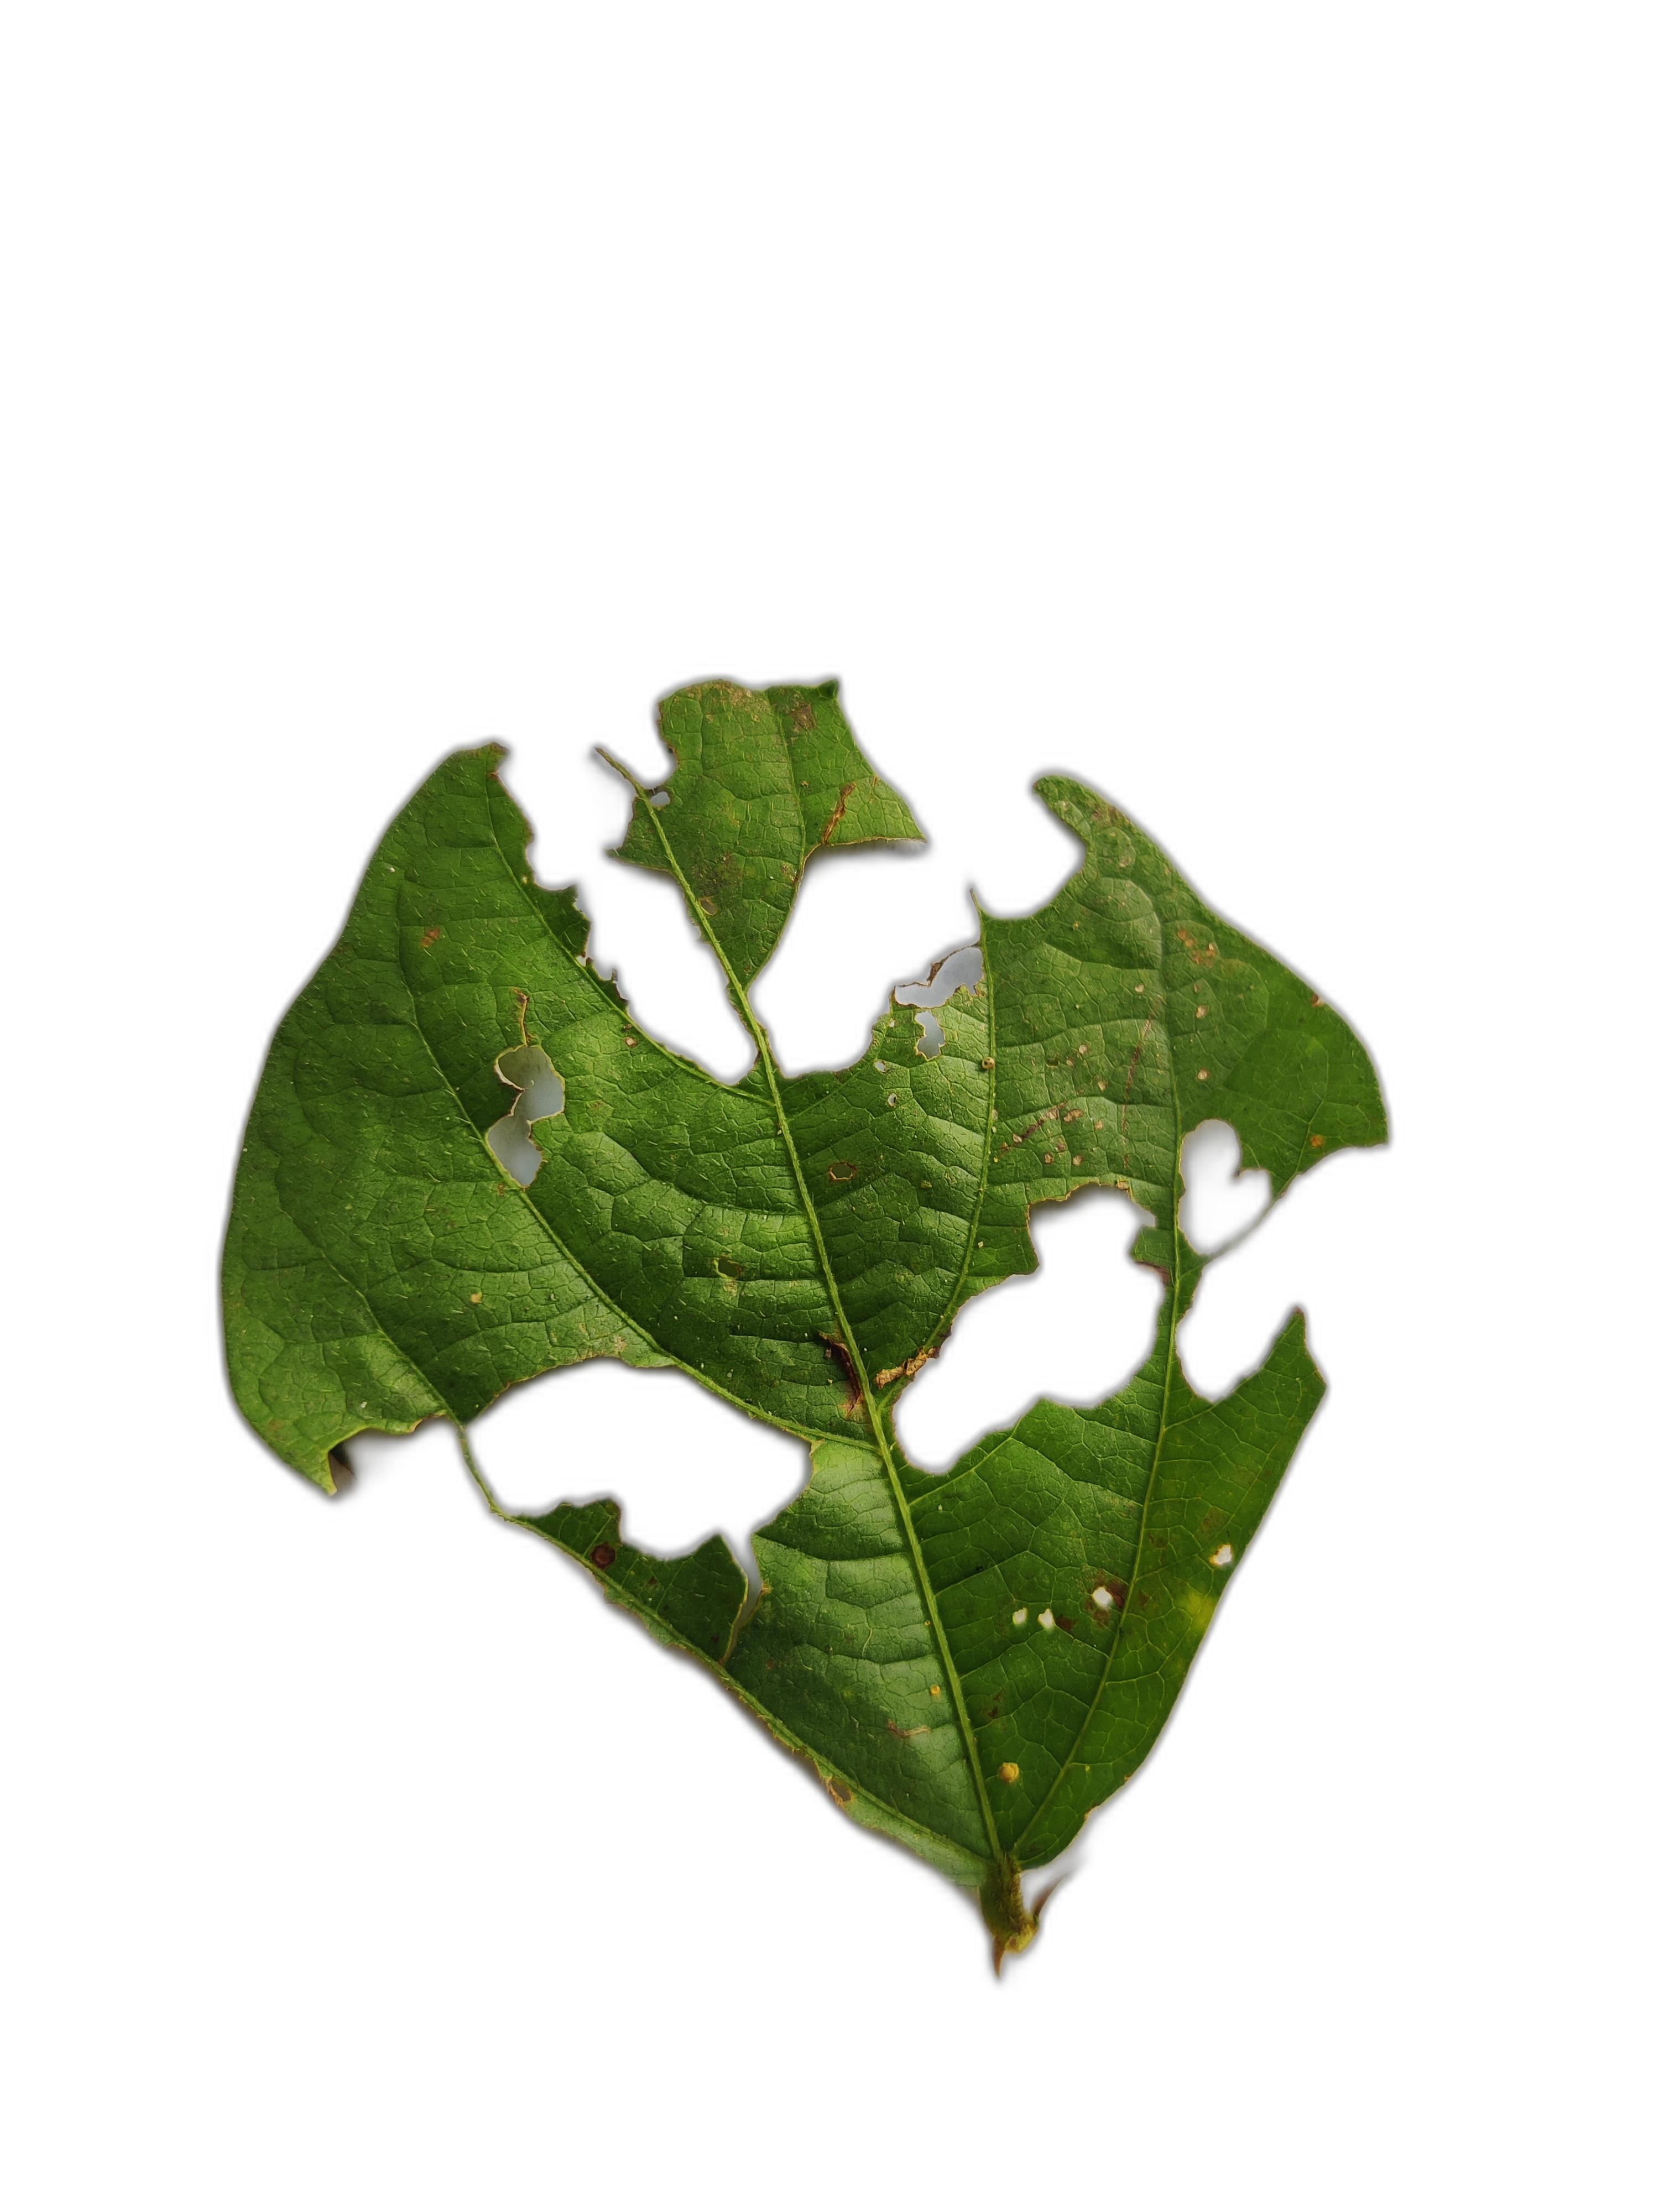
Label: Cercospora leaf spot